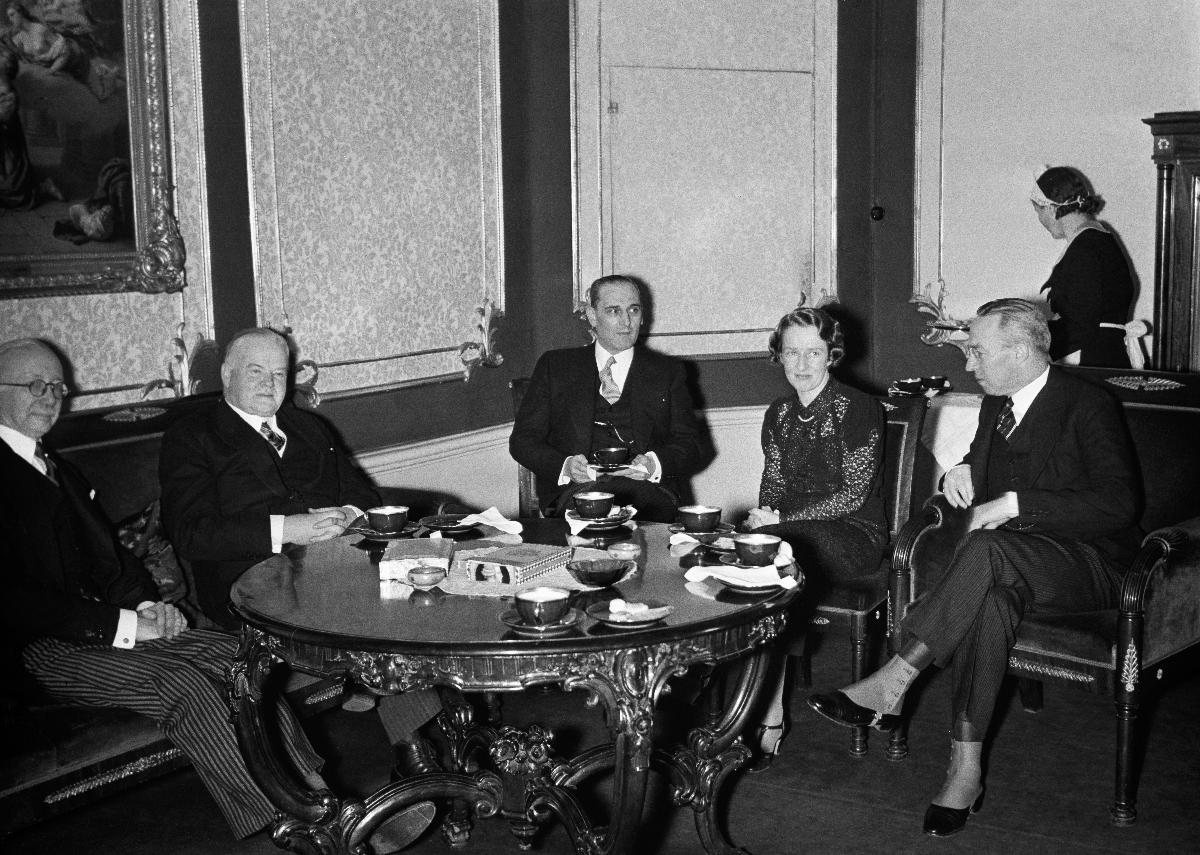
Yhdysvaltain entinen presidentti Herbert Hoover Helsingissä
Förenta Staternas förre president Herbert C. Hoover i Helsingfors; Former President of the United States Herbert C. Hoover in Helsinki
sisällön kuvaus: Yhdysvaltain entinen presidentti Herbert C. Hoover Helsingissä 14.3.1938. Ulkoministeri Rudolf Holsti tarjosi teetä amerikkalaisille vieraille. Vasemmalta oikealle: Ministeri Holsti, presidentti Hoover, suurlähettiläs H. F. Arthur Schoenfeld, rouva Holsti ja herra Perrin Galpin. content description: Former President of the United States Herbert C. Hoover in Helsinki 14.3.1938. Finnish Foreign Minister Rudolf Holsti offered tea to the American guests. From left to right: Minister Rudolf Holsti, President Hoover, Ambassador H. F. Arthur Schoenfeld, Mrs. Holsti and Mr. Perrin Galpin. innehållsbeskrivning: Förenta Staternas förre president Herbert C. Hoover i Helsingfors 14.3.1938. Utrikesminister Rudolf Holsti bjöd te till de amerikanska gästerna. Från vänster till höger: Minister Holsti, president Hoover, ambassadör H. F. Arthur Schoenfeld, fru Holsti och herr Perrin Galpin.
Kuvaaja: Sundström, Hugo, kuvaaja
Vuosi: 1938
Paikka: Suomi, Uusimaa, Helsinki
Aiheet: Holsti, Rudolf; Hoover, Herbert; HBL; presidentit; henkilöt; Yhdysvallat; vierailut; USA; presidents; persons; United States of America; visits; politics; United States; presidenter; personer (individer); Förenta staterna; besök; politik; personer presidenter; Förenta Staterna